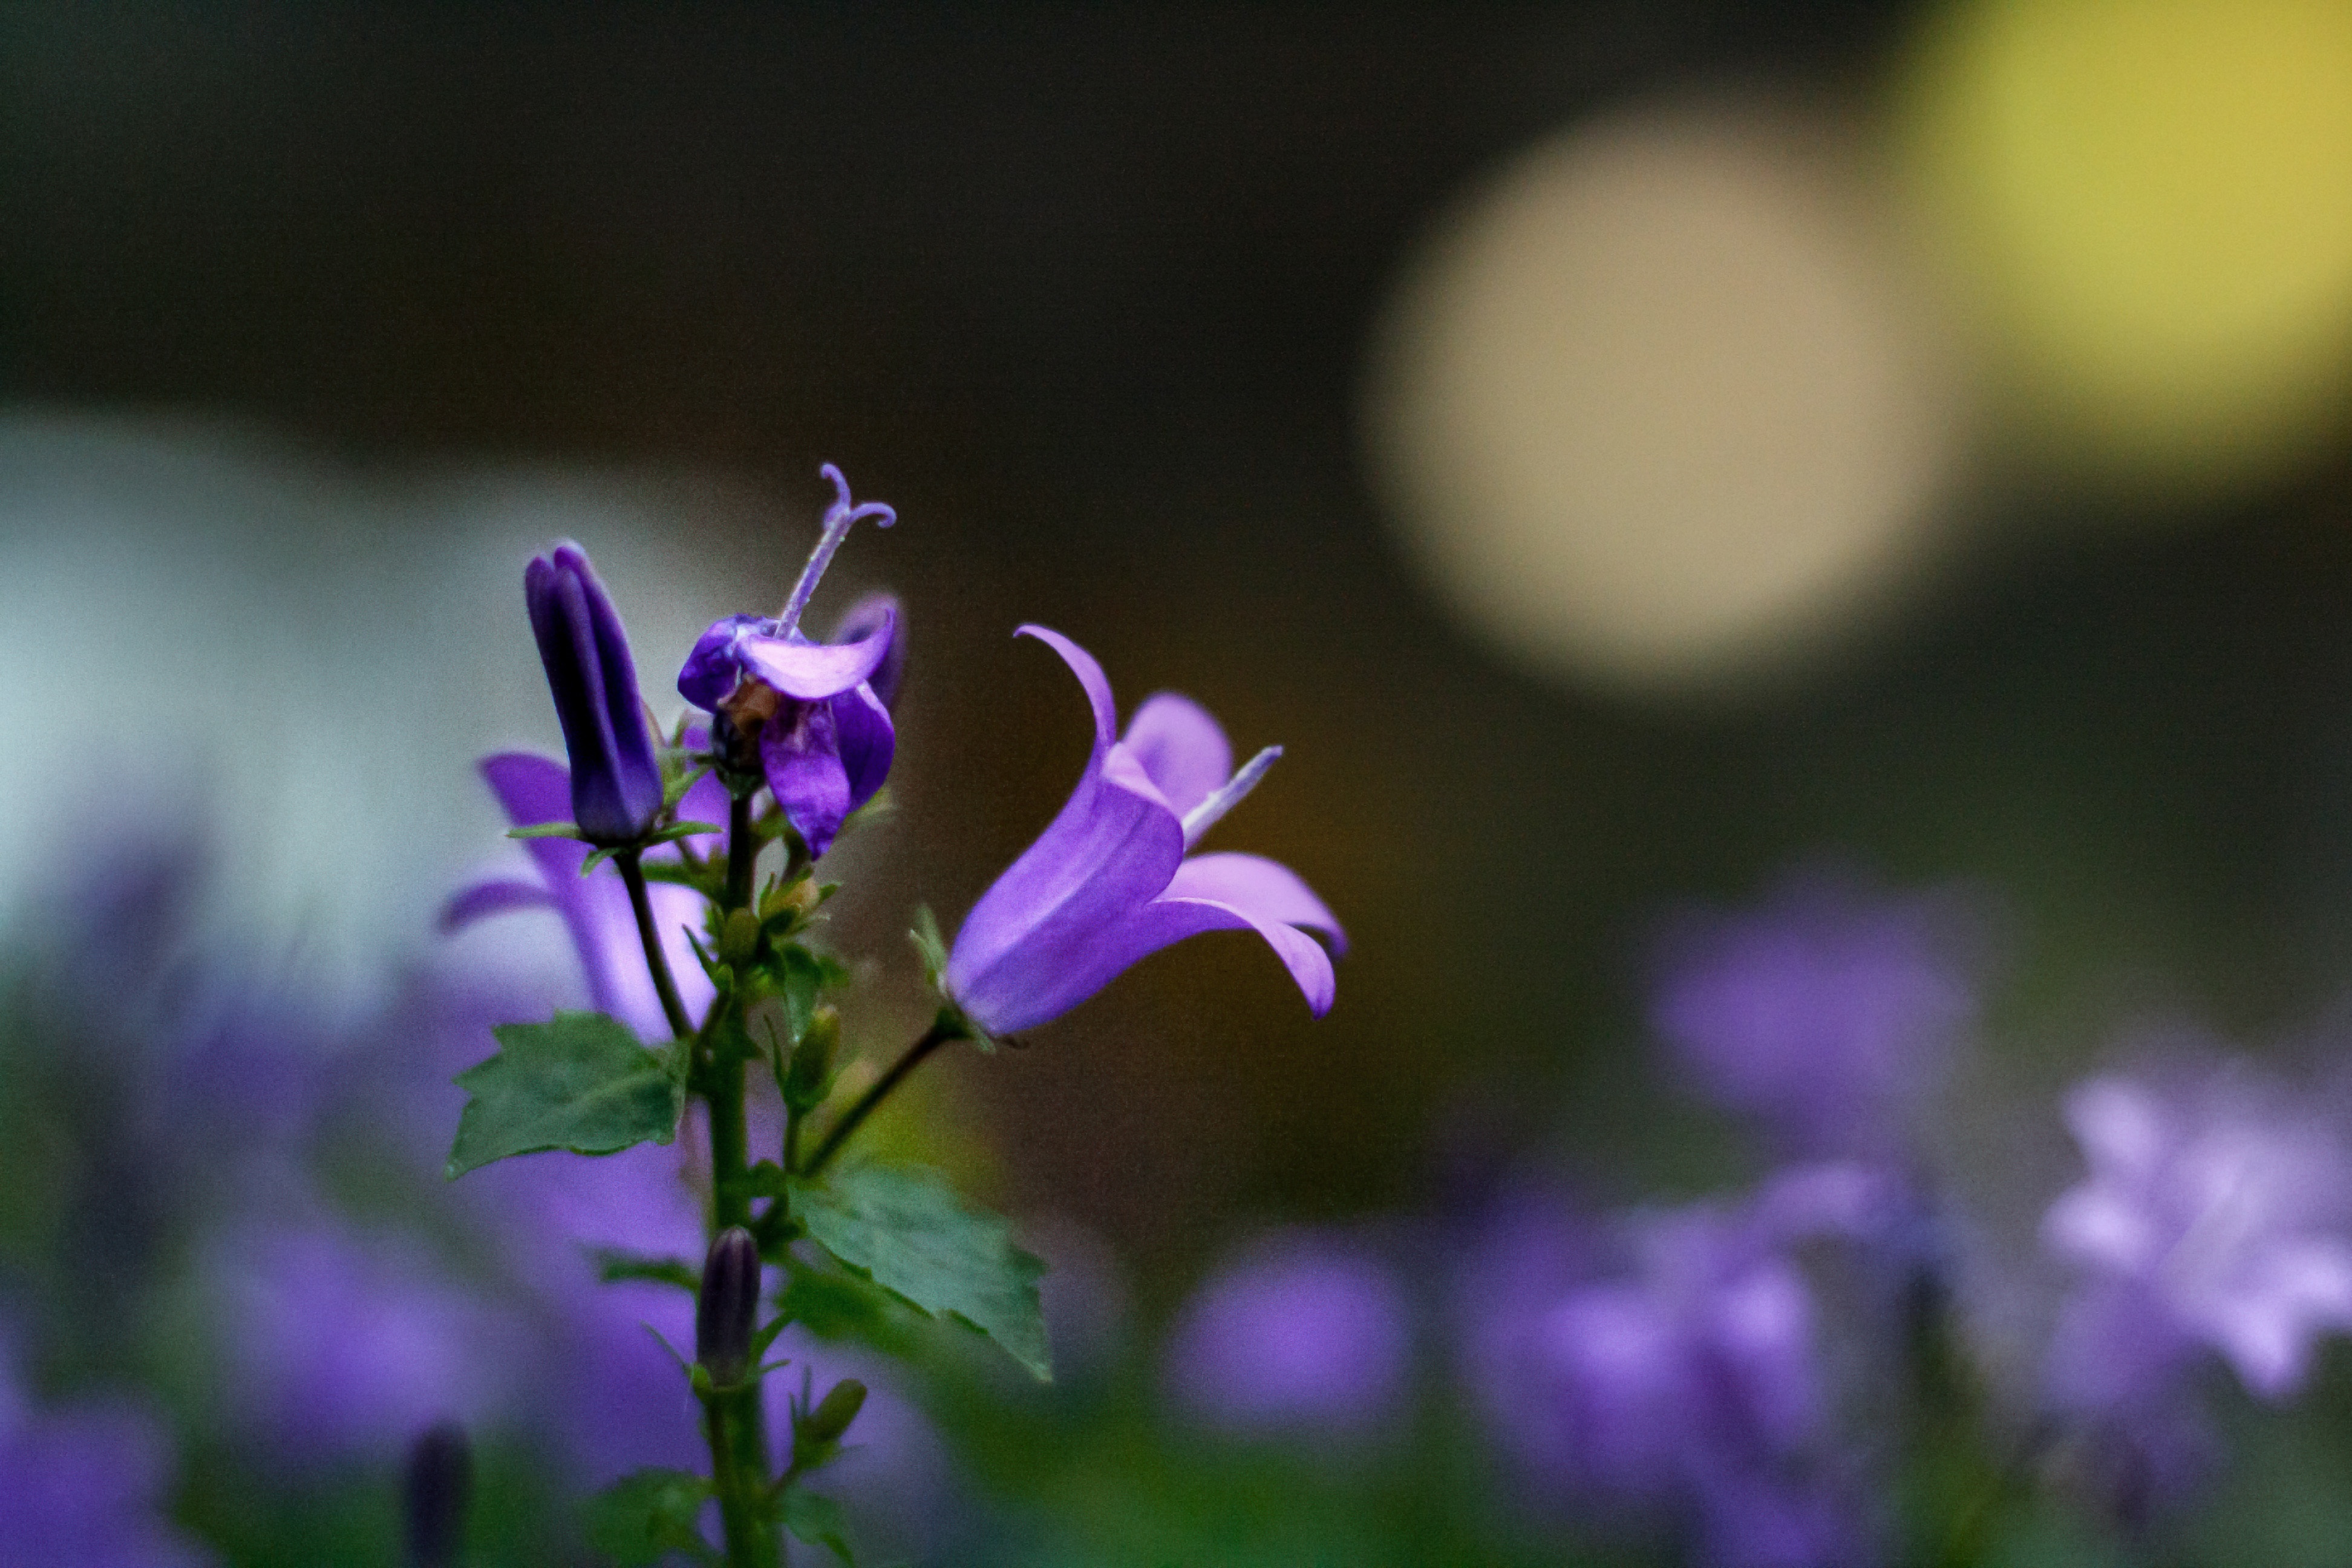
nature, blossom, plant, flower, purple, petal, flora, wildflower, close up, macro photography, flowering plant, plant stem, land plant